Edwin Gray Lee

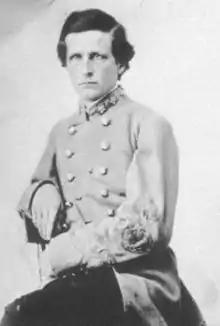

Edwin Gray Lee (May 27, 1836 – August 24, 1870) was an American soldier from Virginia and a Confederate brigadier general during the American Civil War. He was a member of the Lee family and first cousin once removed of Robert E. Lee.